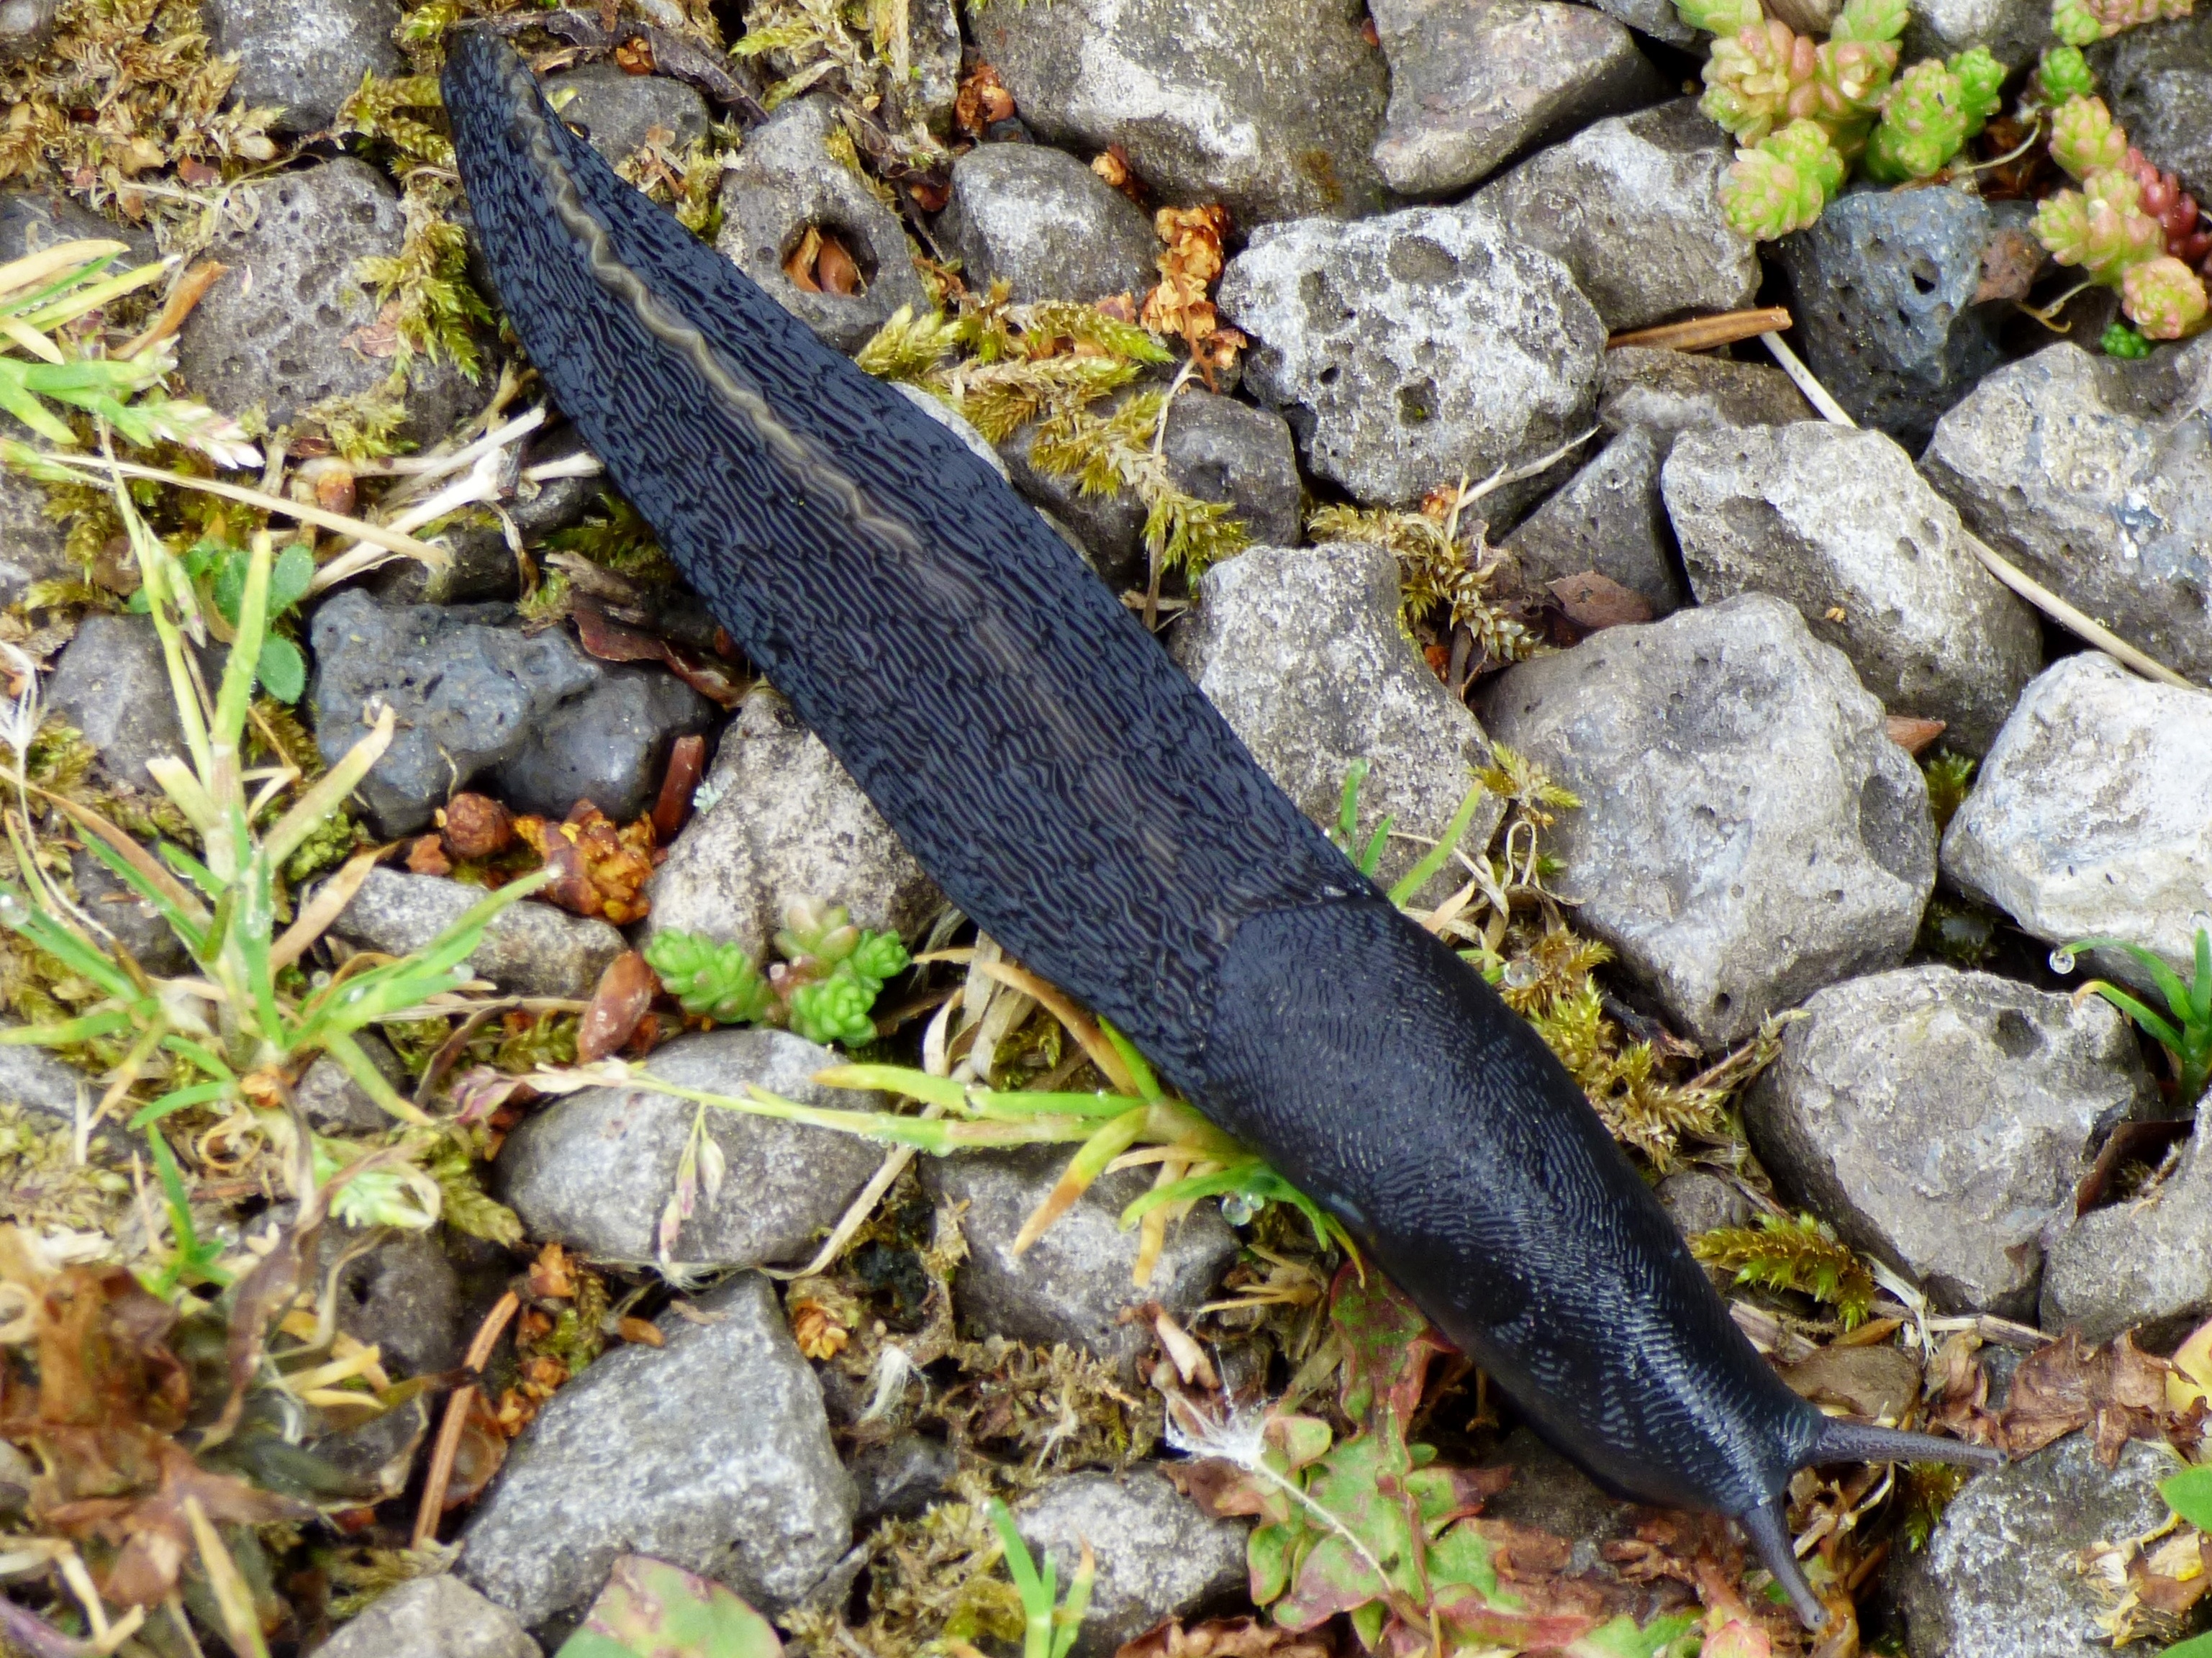
nature, animal, wildlife, reptile, amphibian, garden, fauna, snail, vertebrate, newt, slug, salamander, mollusc, salamandra, lacerta, colubridae, salamandridae, lacertidae, european fire salamander